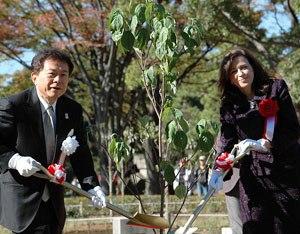
Naoki Inose, né le 20 novembre 1946 à Nagano, est un journaliste, critique, essayiste et homme politique japonais.